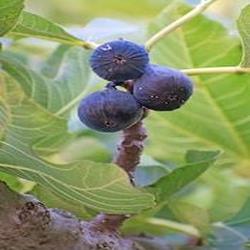
Label: Fig